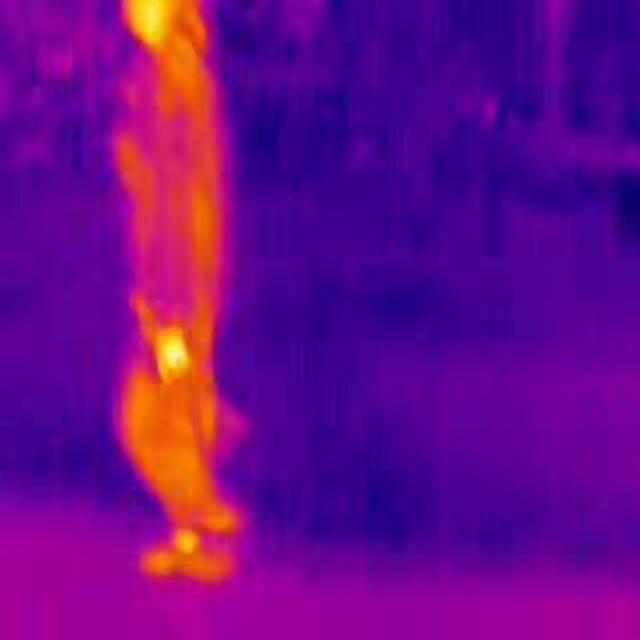
Detected objects:
label: person